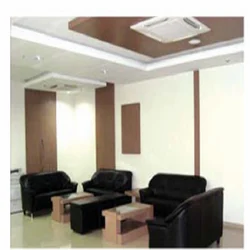
Label: Sp_Incubation_Centre_Services